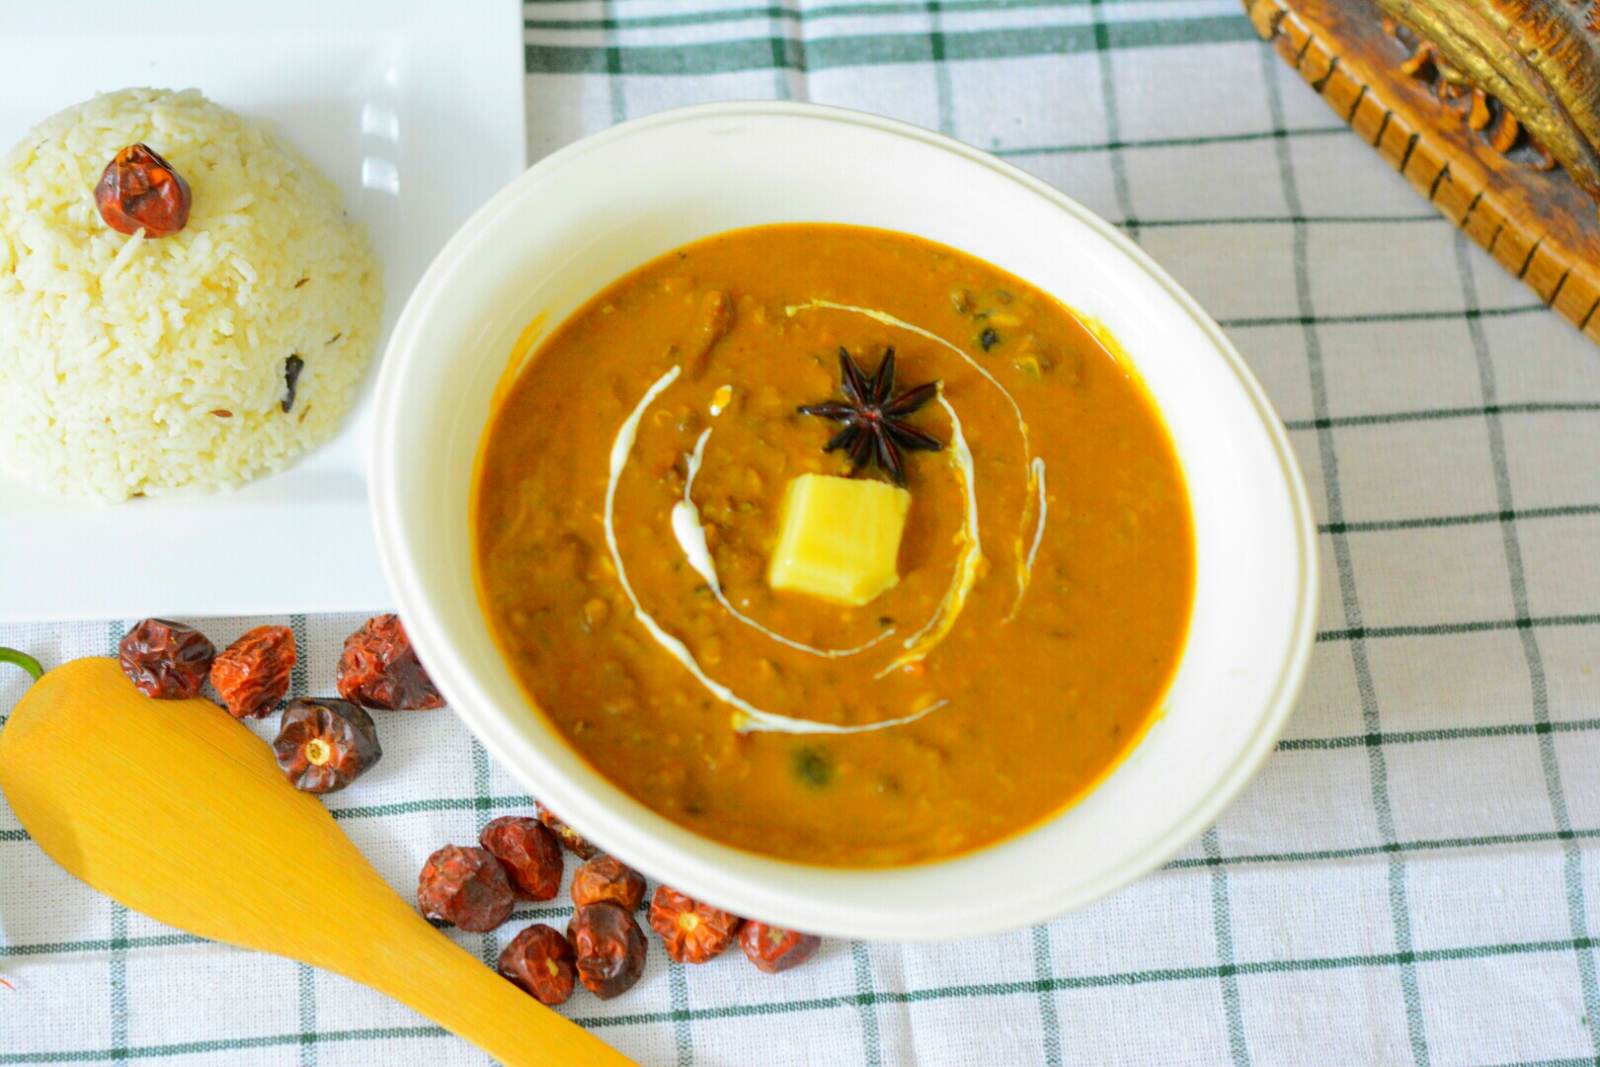
Dish: dal_makhani